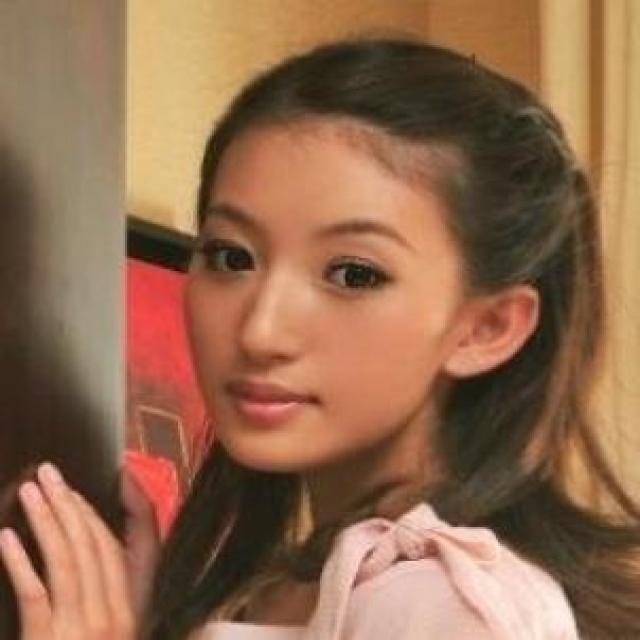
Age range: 13-20